Cimarron River (Arkansas River tributary)

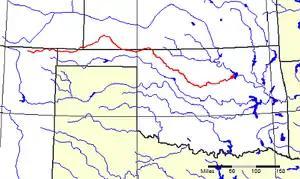
The Cimarron River (highlighted in red) flows through four states in the American West.

The Cimarron River (or , meaning "Salt River") extends across New Mexico, Oklahoma, Colorado, and Kansas. The headwaters flow from Johnson Mesa west of Folsom in northeastern New Mexico. Much of the river's length lies in Oklahoma, where it either borders or passes through 11 counties. No major cities are along its route. The river enters the Oklahoma Panhandle near Kenton, Oklahoma, crosses the corner of southeastern Colorado into Kansas, re-enters the Oklahoma Panhandle, re-enters Kansas, and finally returns to Oklahoma, where it joins the Arkansas River at Keystone Reservoir west of Tulsa, Oklahoma, its only impoundment. The Cimarron drains a basin that encompasses about .